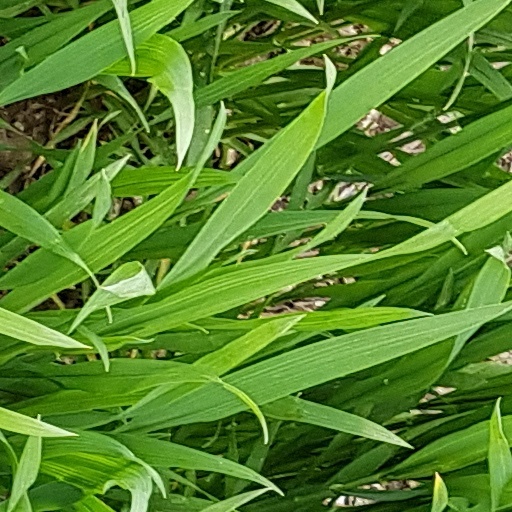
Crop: wheat